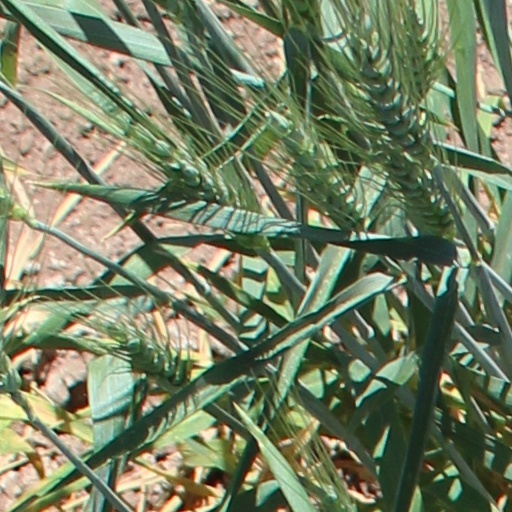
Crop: wheat